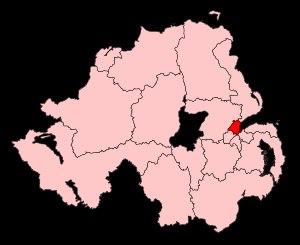
Belfast North est une circonscription électorale britannique située en Irlande du Nord.